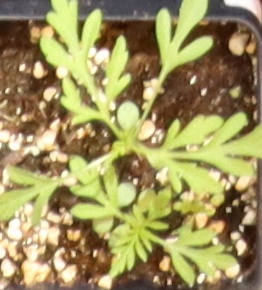
Label: Ragweed